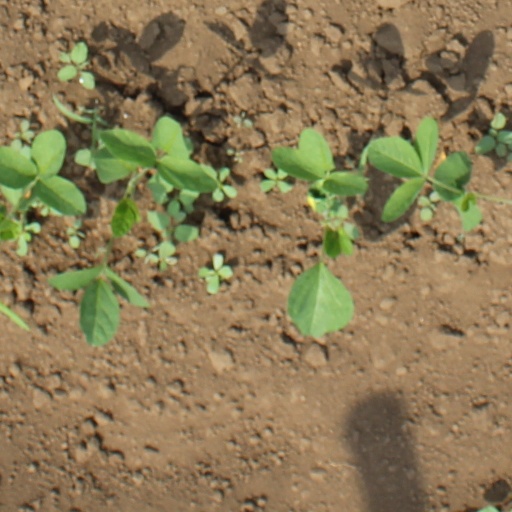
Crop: soybean